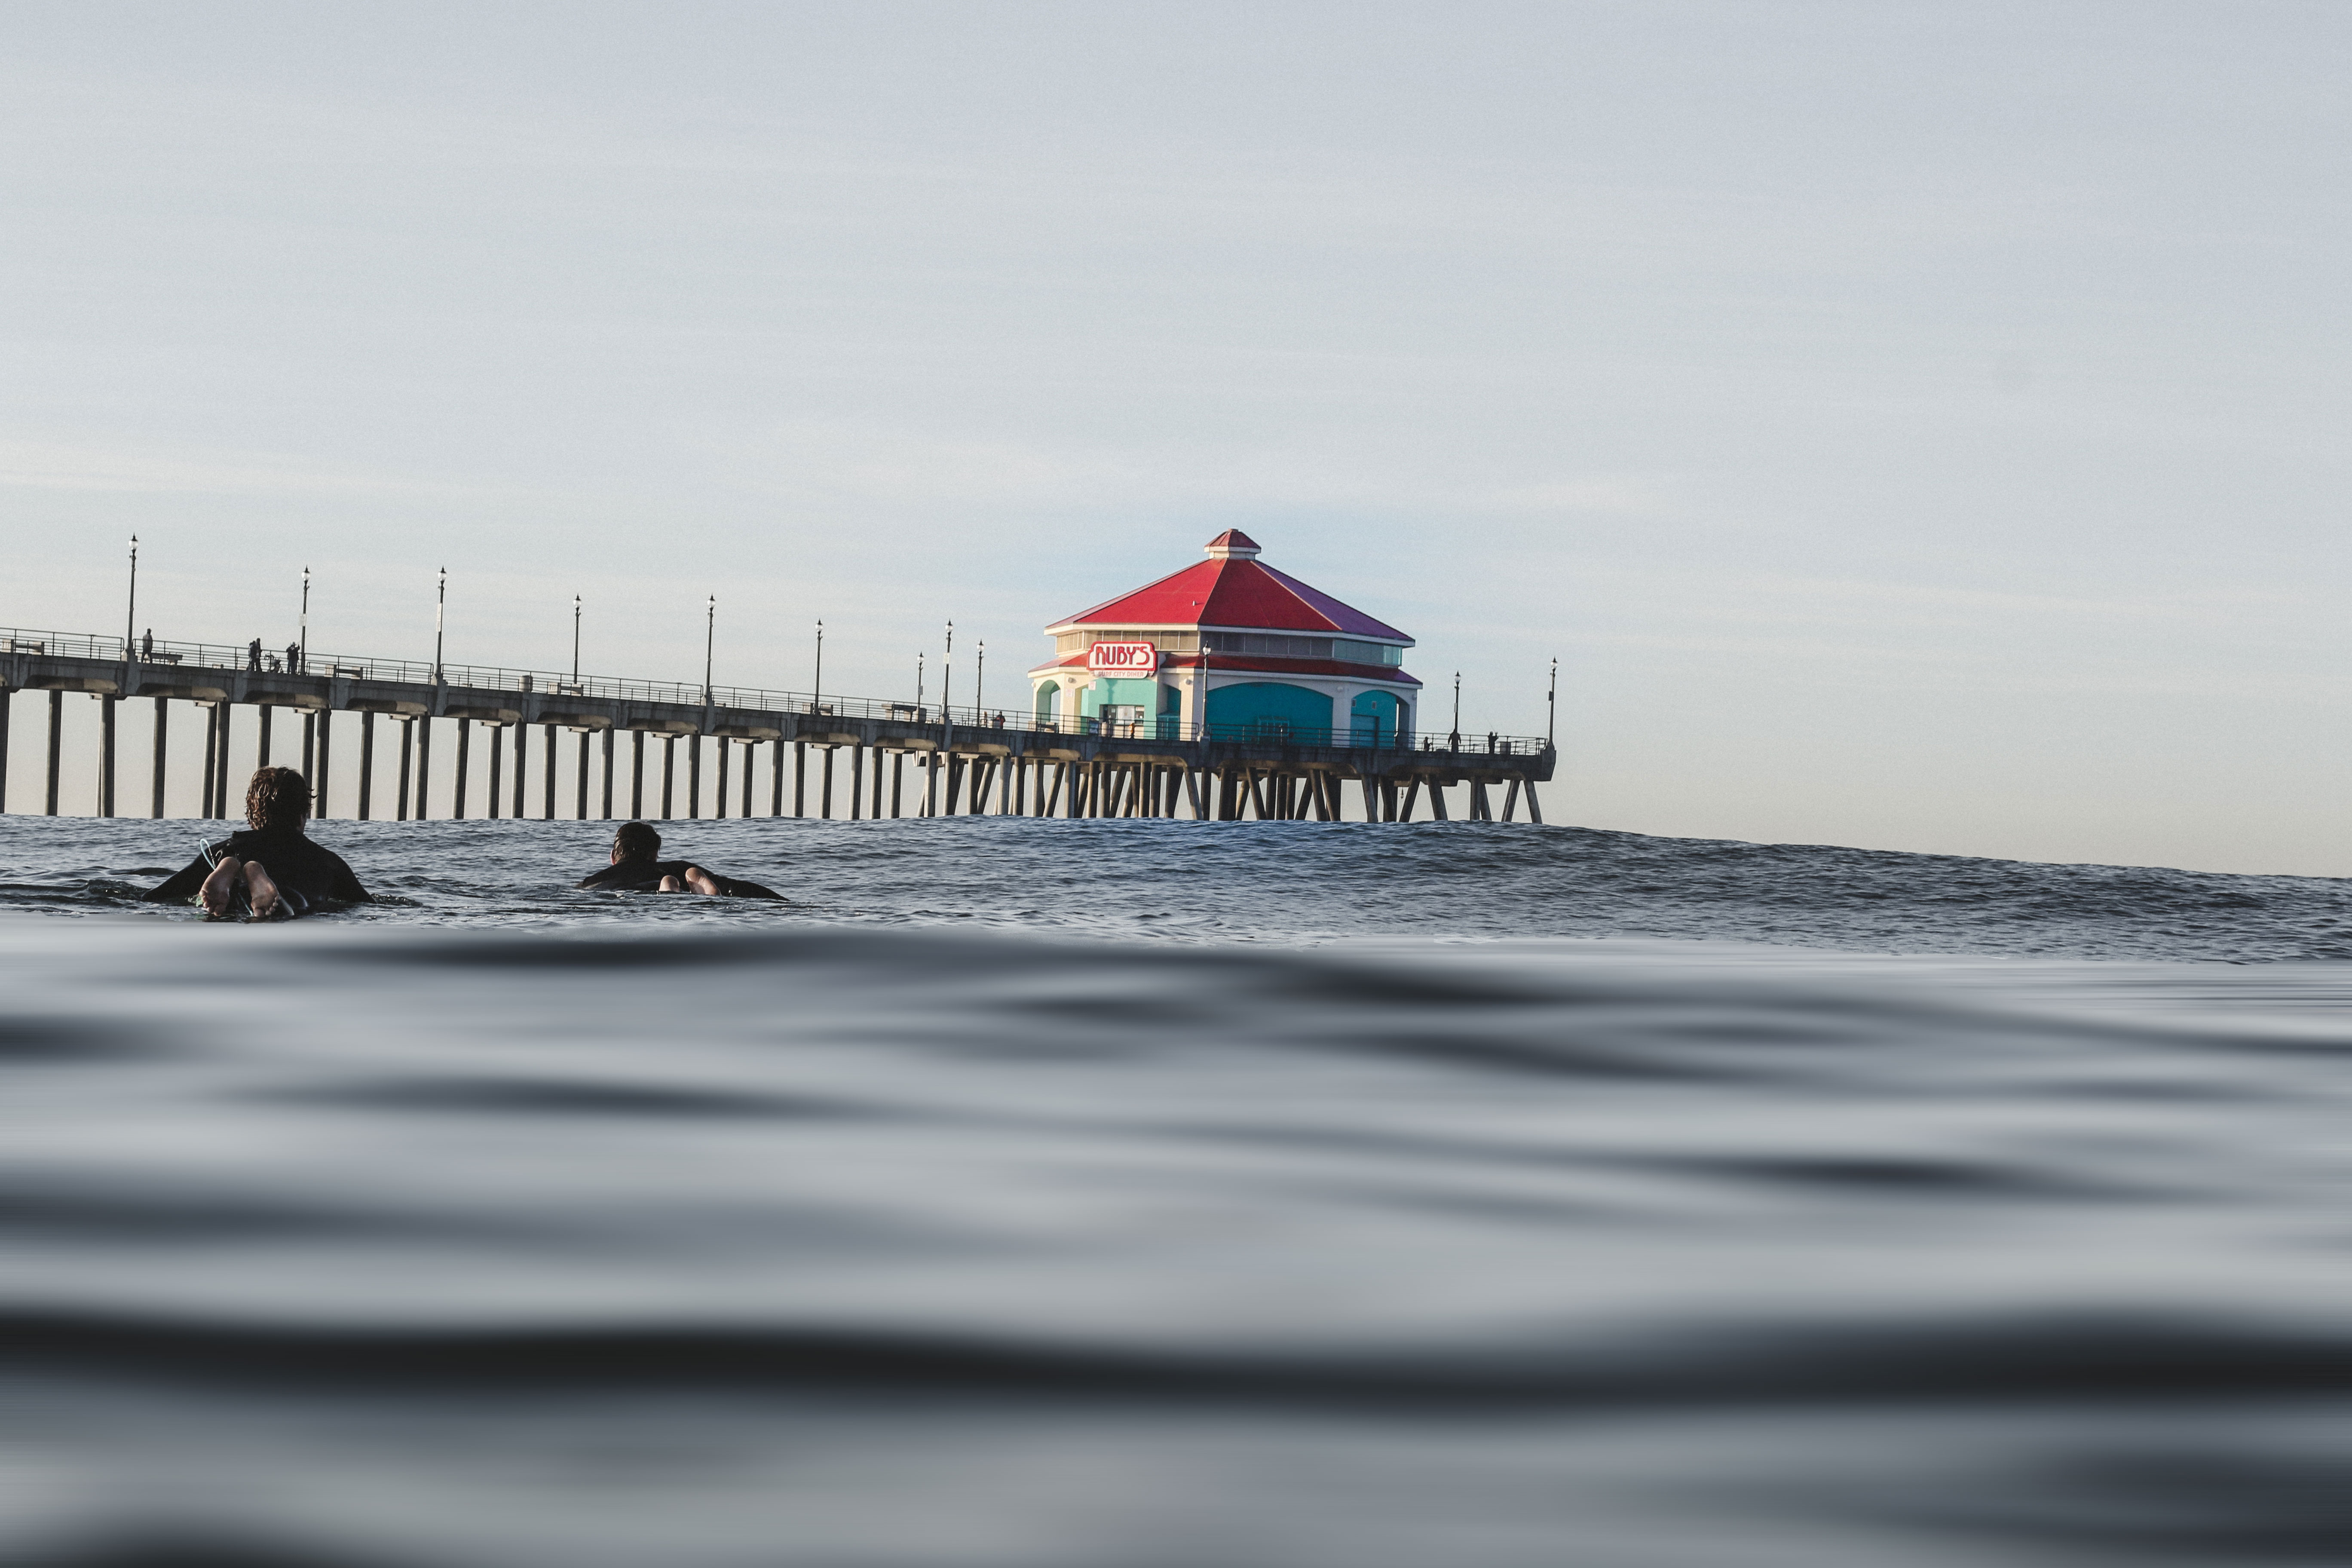
beach, sea, coast, sand, ocean, shore, wave, pier, walkway, ripple, vehicle, tower, bay, swimmer, breakwater